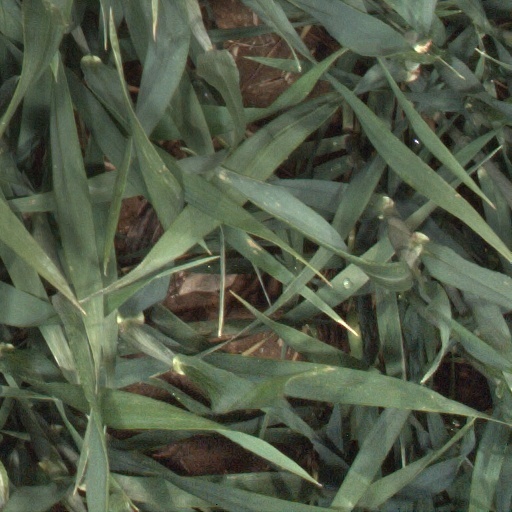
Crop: wheat